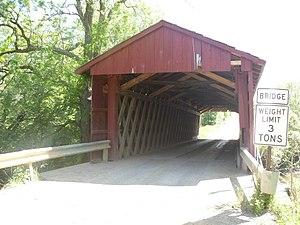
La rivière LeBoeuf est un affluent de la rivière French Creek qui coule dans l'État de Pennsylvanie et celui de New York aux États-Unis. La rivière LeBoeuf contribue au bassin fluvial de la rivière Allegheny.